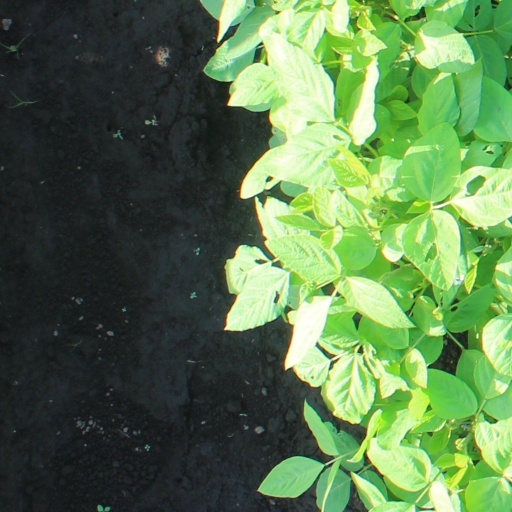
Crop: soybean